Run, Spy, Run

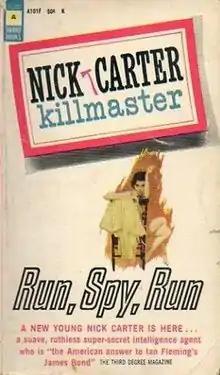
First edition

Run, Spy, Run is the first novel in the long-running Nick Carter-Killmaster series.